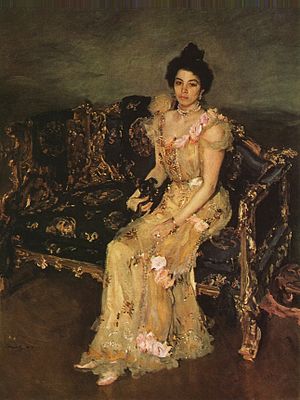
Valentin Serov / Galleri
Valentin Aleksandrovitj Serov var en russisk maler, især kendt som portrætmaler.